Abu Taghlib

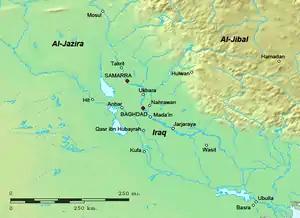
Map of Iraq in the 9th–10th centuries

In 973–975, Abu Taghlib supported Bakhtiyar in his own struggles to safeguard his power. Thus he once again marched on Baghdad during the rebellion of the Turkish military commander, Sabuktakin, although it was the intervention of the Buyid emir of Shiraz, Adud al-Dawla, that decided the conflict for Bakhtiyar. As a result of his assistance, in 975 Abu Taghlib secured a revision of the earlier treaty which freed him from the payment of tribute.